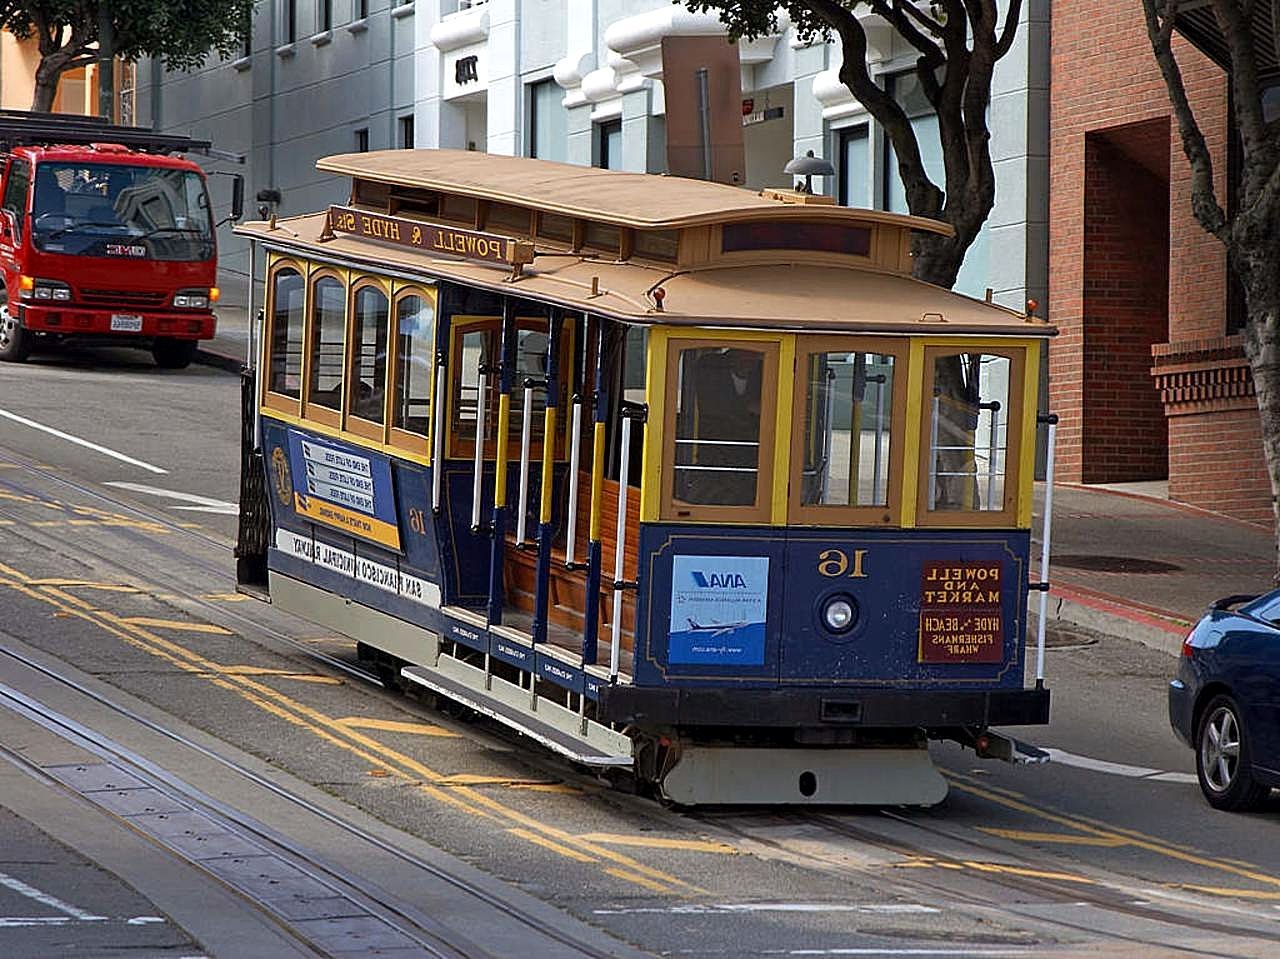
cable, tram, transportation, transport, vehicle, electricity, cable car, public transport, cars, trains, buses, vehicles, land vehicle, metropolitan area